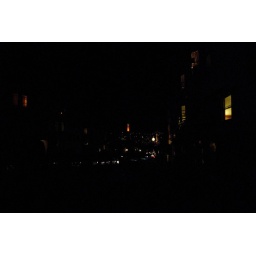
coit tower dressed in orange